Guess Who's Coming to Criticize Dinner?

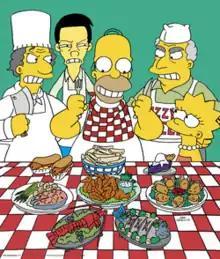

"Guess Who's Coming to Criticize Dinner" is the third episode of the eleventh season of the American animated television series "The Simpsons". It originally aired on the Fox network in the United States on October 24, 1999. In the episode, Homer becomes a food critic for a Springfield newspaper and ends up annoying the restaurant owners of Springfield after he makes negative reviews just to be mean, advice he took from fellow critics. Springfield's restaurant owners then attempt to kill Homer by feeding him a poisoned éclair. American actor Ed Asner guest starred in the episode as the newspaper editor who hires Homer.